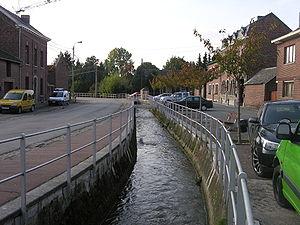
Fourons ('s Gravenvoeren), Belgique: El Voer (Limbourg)
Le Foron ou la Voer est une rivière de Belgique, affluent direct de la Meuse en rive droite. Ayant un parcours d'une douzaine de kilomètres la Voer draine essentiellement les villages de la commune des Fourons dont le territoire s'identifie pratiquement à la vallée de la Voer. Sa source principale se trouve dans le domaine du château de la commanderie de Fouron-Saint-Pierre dont elle alimente les riches viviers.